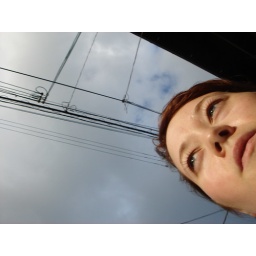
i dripped green tea ice cream all over my shirt